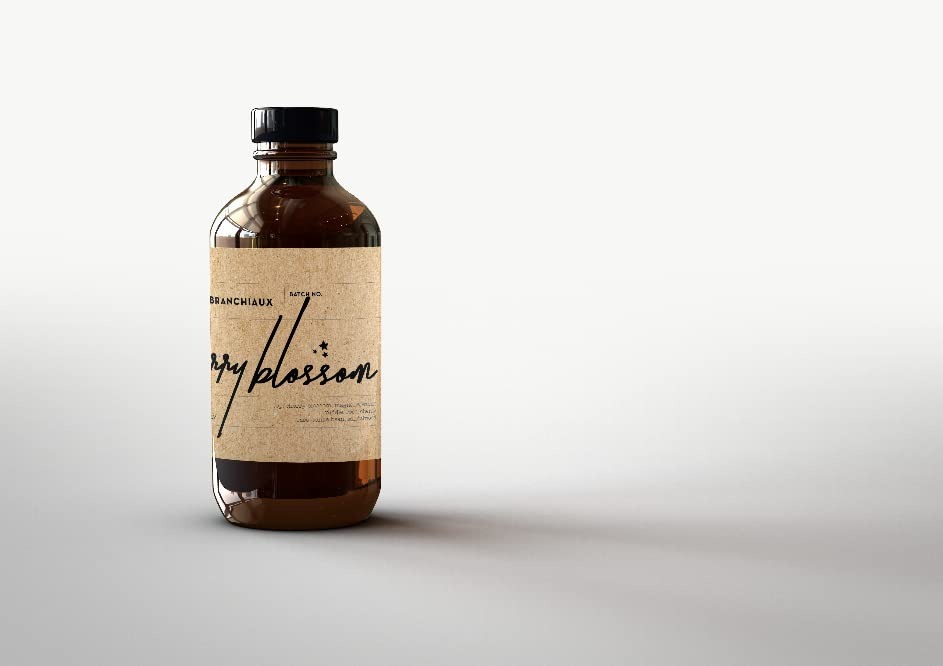
Item Name: FB Candle Co. Cherry Blossom Oil Diffuser, 4 OZ
Product Description: Lifestyle
Value: 4.0
Unit: Ounce

Price: 33